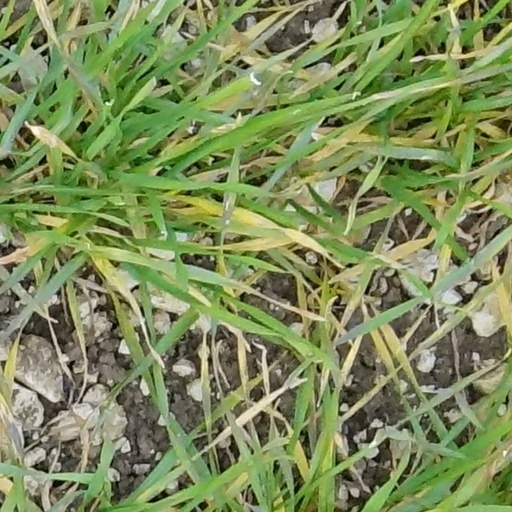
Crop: wheat